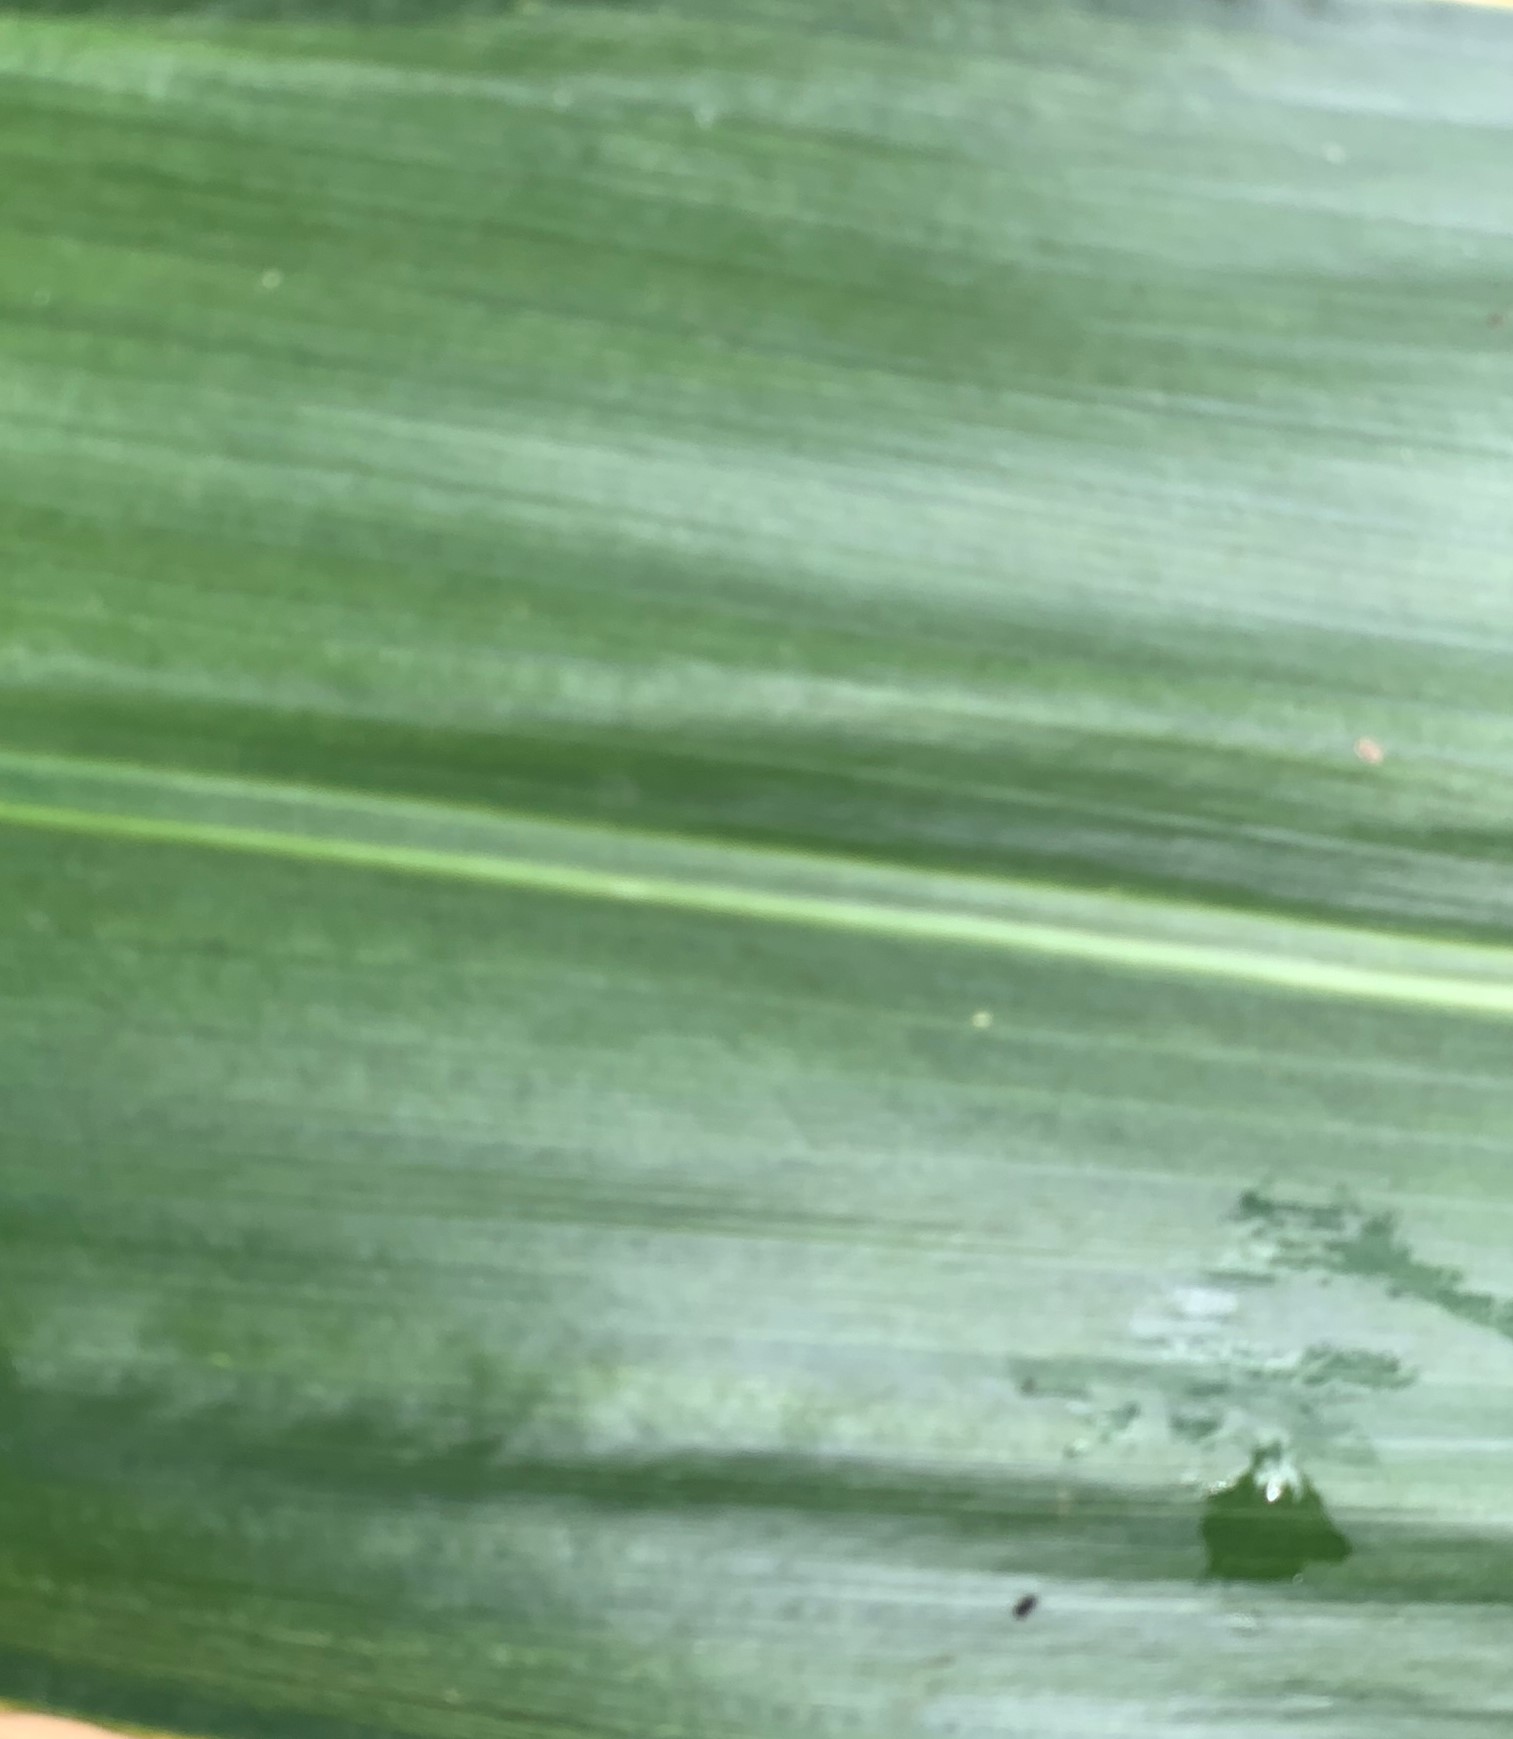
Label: Healthy